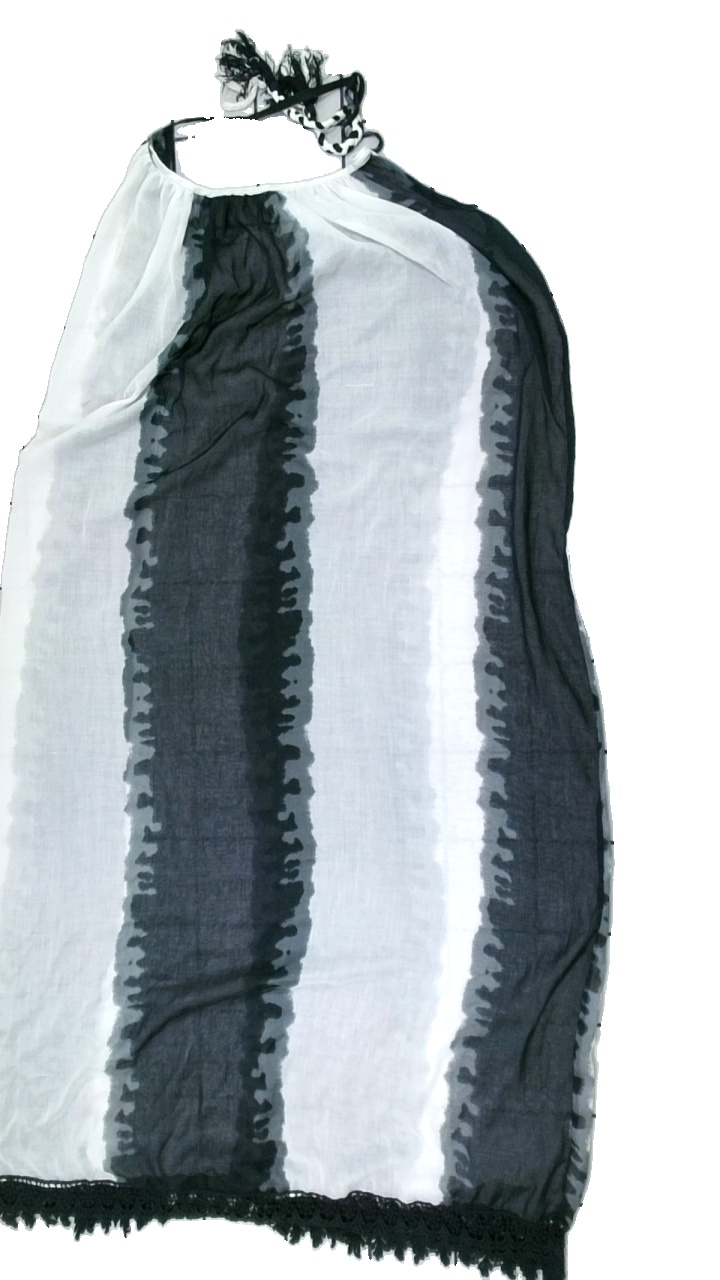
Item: Dress (Ladies)
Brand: Bpc(bonprix)
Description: svart och vit randig klänning med spets längst ner och snöre runt halsen (halterneck). hål i söm
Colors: Black, White
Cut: Regular
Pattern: Striped
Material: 100% polyester
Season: Summer
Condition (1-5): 3
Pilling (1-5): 5
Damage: hål i söm
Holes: Major
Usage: Export
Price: <50